Frank Spaziani

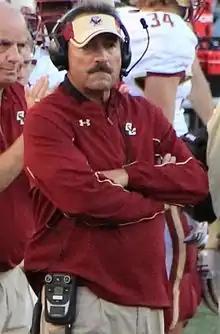
Spaziani in 2012

Frank Joseph Spaziani (born April 1, 1947) is an American football coach and former player. He served as the head football coach at Boston College from 2009 to 2012, compiling a record of 22 wins and 29 losses. Prior to becoming head coach, Spaziani served on the Eagles' coaching staff for 12 years, the last 10 as defensive coordinator. He also served as defensive coordinator at New Mexico State from 2016 to 2021.